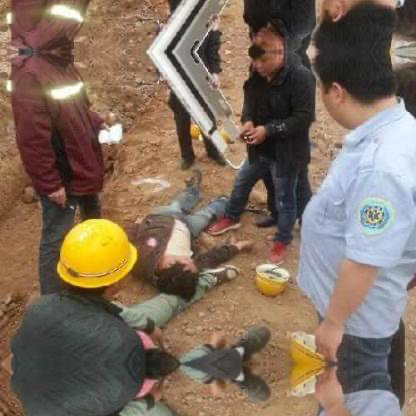
Objects in the image:
label: helmet